Hunter syndrome

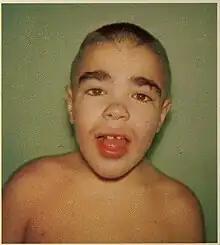
Patient with Hunter syndrome

Hunter syndrome, or mucopolysaccharidosis type II (MPS II), is a rare inherited lysosomal storage disease in which large sugar molecules called glycosaminoglycans (or GAGs or mucopolysaccharides) build up in body tissues. Hunter syndrome is caused by a deficiency of the lysosomal enzyme iduronate-2-sulfatase (I2S). The lack of this enzyme causes heparan sulfate and dermatan sulfate to accumulate in all body tissues. Hunter syndrome is the only MPS syndrome to exhibit X-linked recessive inheritance.